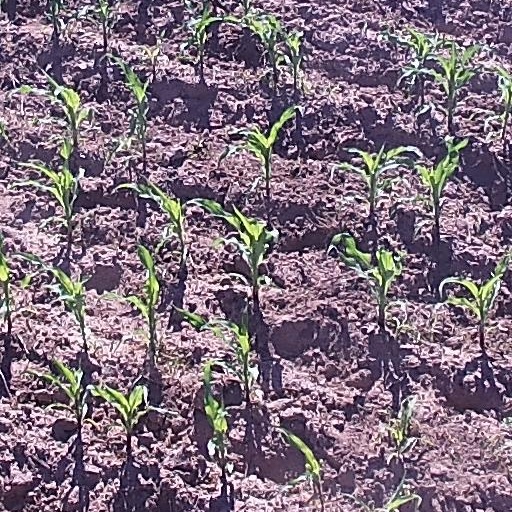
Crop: maize; corn